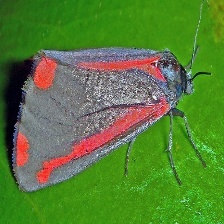
Species: CINNABAR MOTH